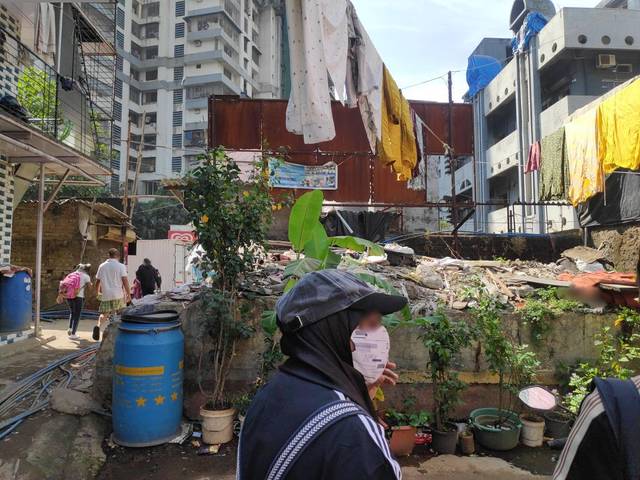
Region: India
Coordinates: 19.154, 72.833